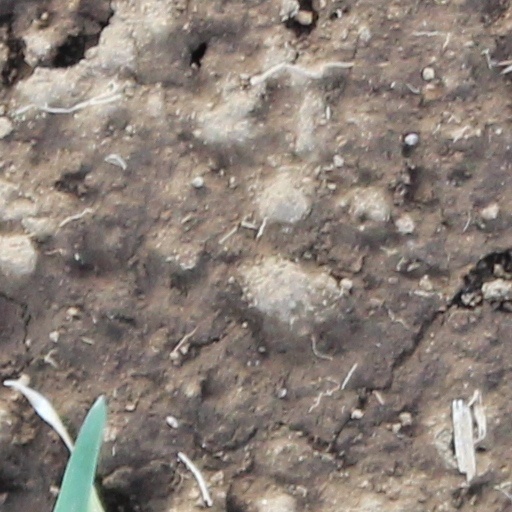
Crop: wheat